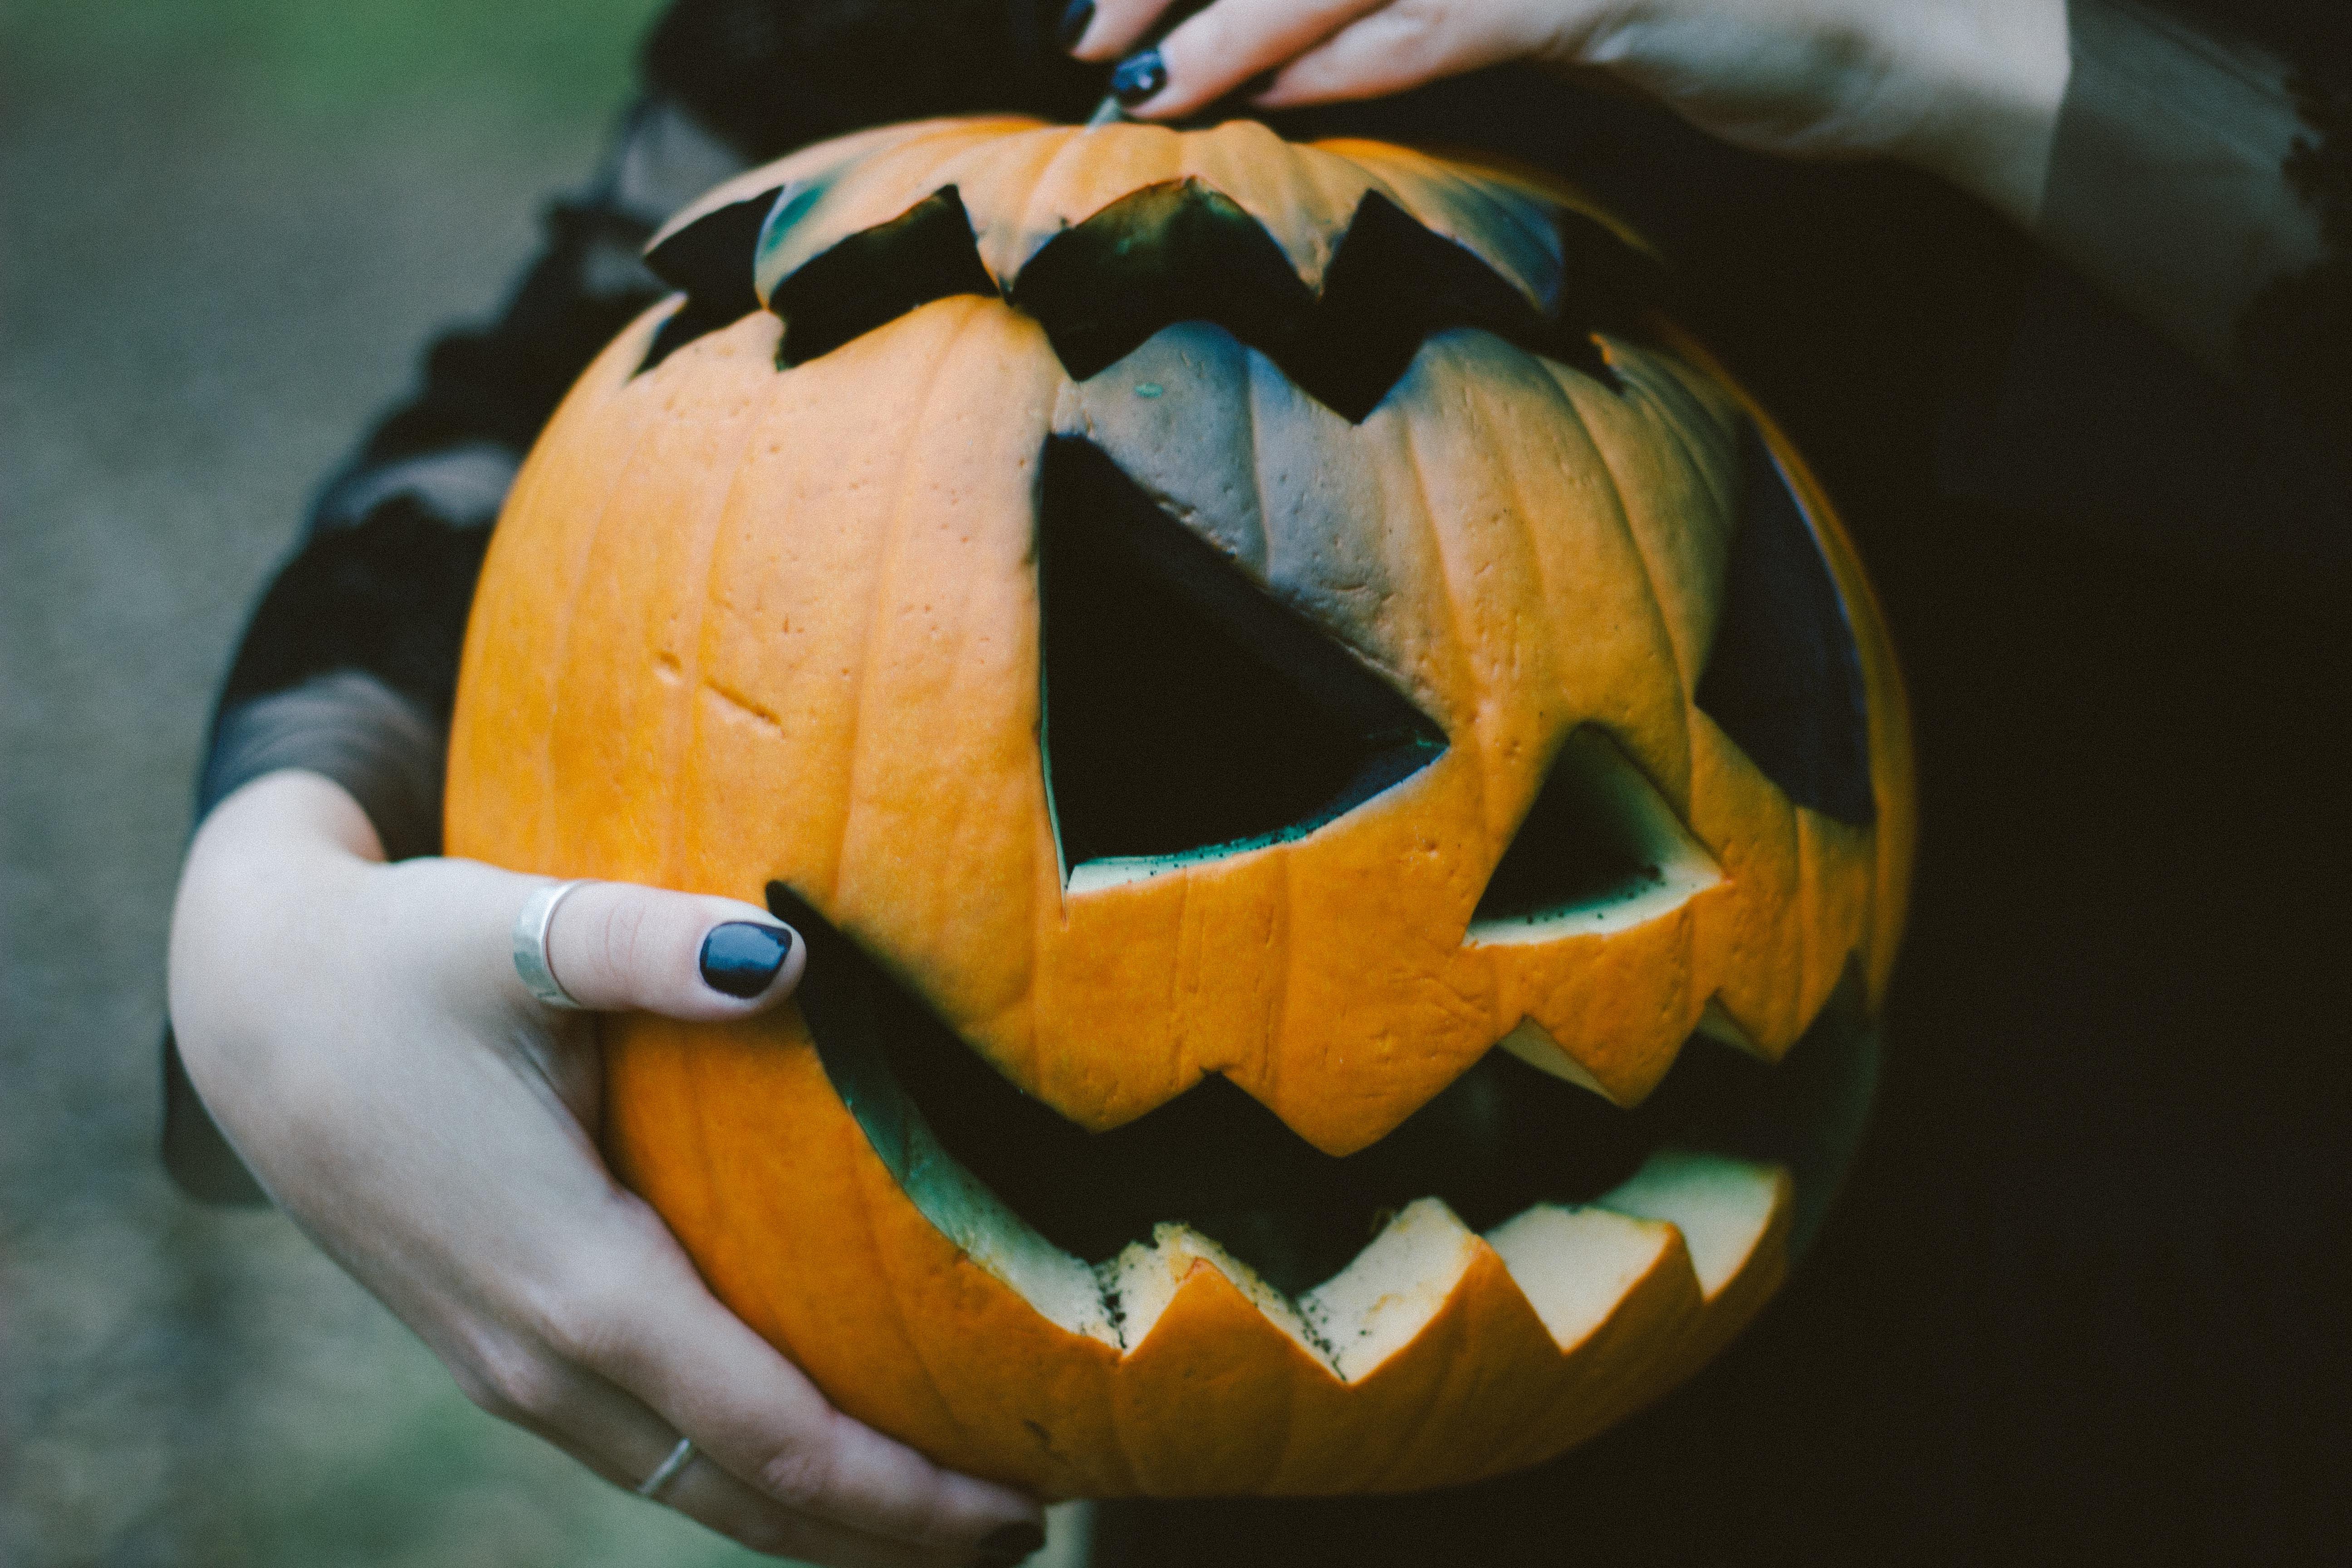
pumpkin, pumpkin jack, halloween, eye, helmet, plant, cucurbita, mouth, winter squash, jack o lantern, calabaza, orange, squash, fruit, natural foods, creative arts, gourd, art, vegetable, produce, smile, trick or treat, happy, local food, sports gear, craft, wood, carving, tradition, holiday, fiction, still life photography, cucumber, and melon family, superfood, personal protective equipment, still life, vegetarian food